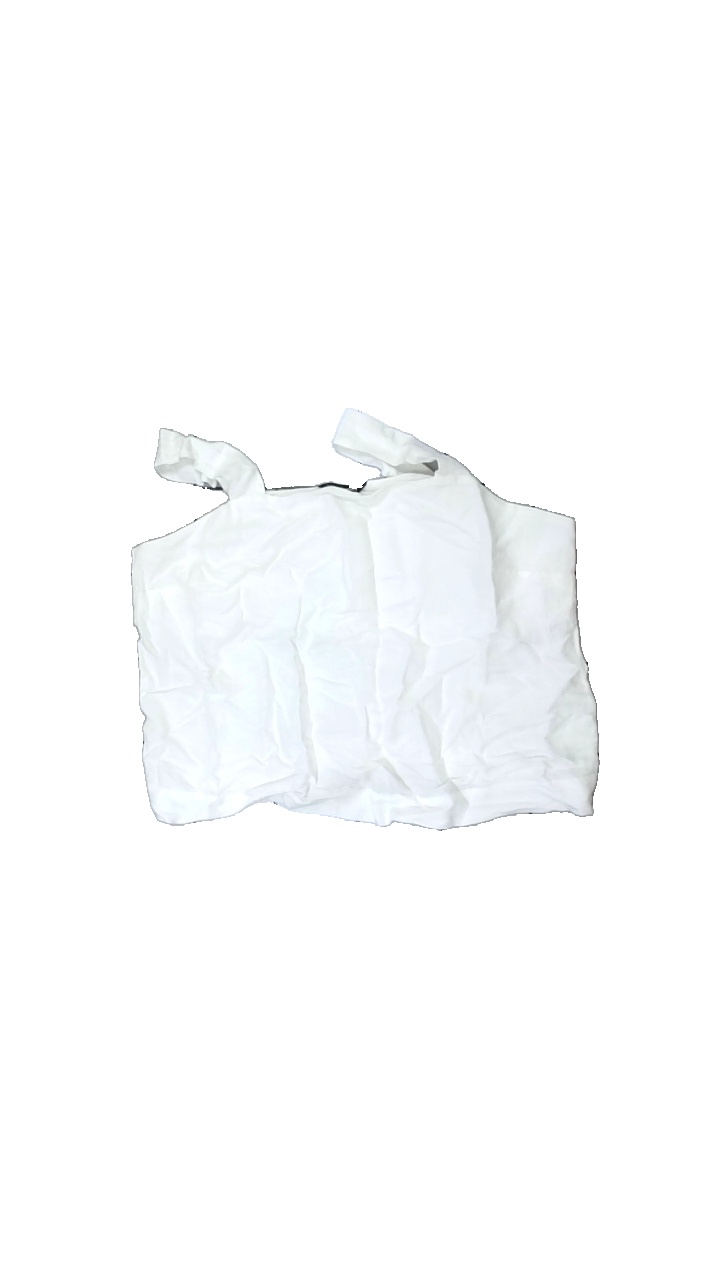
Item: Top (Ladies)
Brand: Kappahl
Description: White cropped top
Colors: White
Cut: Regular, Cropped
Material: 59% viscose, 41% cotton
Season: All
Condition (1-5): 3
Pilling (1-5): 4
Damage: stain
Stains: Minor
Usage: Export
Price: <50